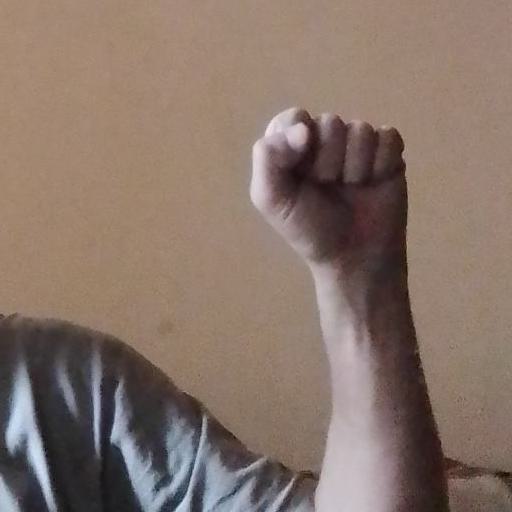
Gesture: fist